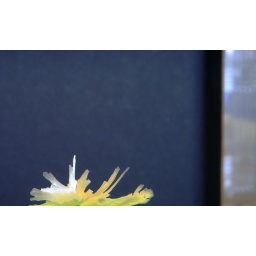
egg flower glowing green from beneath